Mike Hailwood

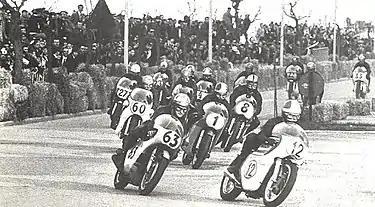
Hailwood (63) and Agostini (1) in the 1969 500 cc race at Riccione street circuit, part of the "Temporada Romagnola" Italian series of street-races

After suffering breakdowns in 1967, Hailwood had intended to re-sign for Honda provided the 1968 machinery was to his satisfaction, and had relocated to South Africa where he started a building business with former motorcycle Grand Prix rider Frank Perris, completing their first house in October 1967, also selling one to ex-racer Jim Redman. Hailwood stated to "Motorcycle Mechanics" that even without suitable machinery from Honda he would not go elsewhere, preferring to retire prematurely and he would in any case finish at the end of the 1968 season.